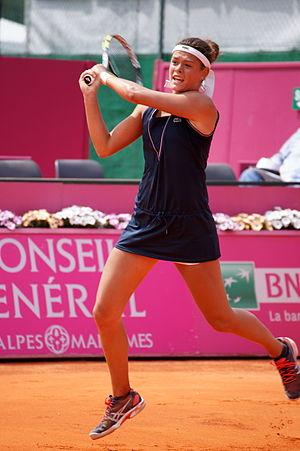
Chloé Paquet, Open ITF Cagnes-sur-Mer 2013